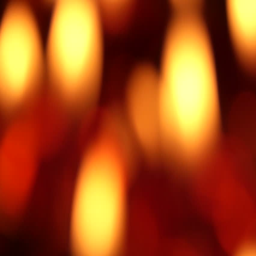
the lighting of the candles